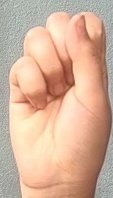
ASL sign: S